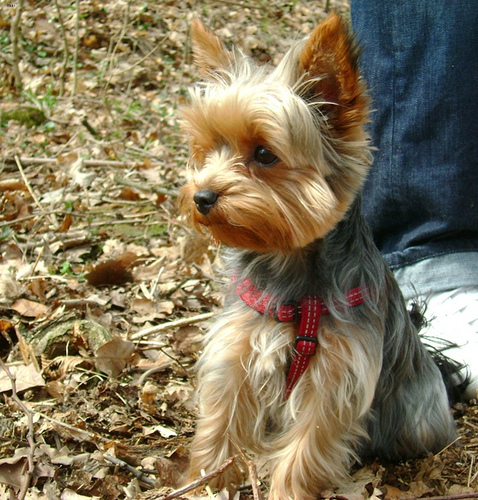
Animal: dog
Breed: yorkshire_terrier